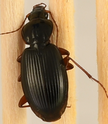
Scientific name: Synuchus impunctatus
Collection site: Harvard Forest & Quabbin Watershed NEON (HARV), plot HARV_005